Sphingidae

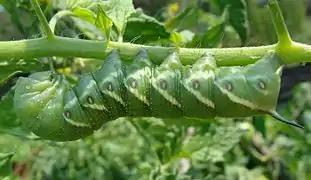
An example of the posterior "horn" seen on the tomato hornworm

Most species are multivoltine, capable of producing several generations a year if weather conditions permit. Females lay translucent, greenish, flattened, smooth eggs, usually singly on the host plants. Egg development time varies highly, from three to 21 days.